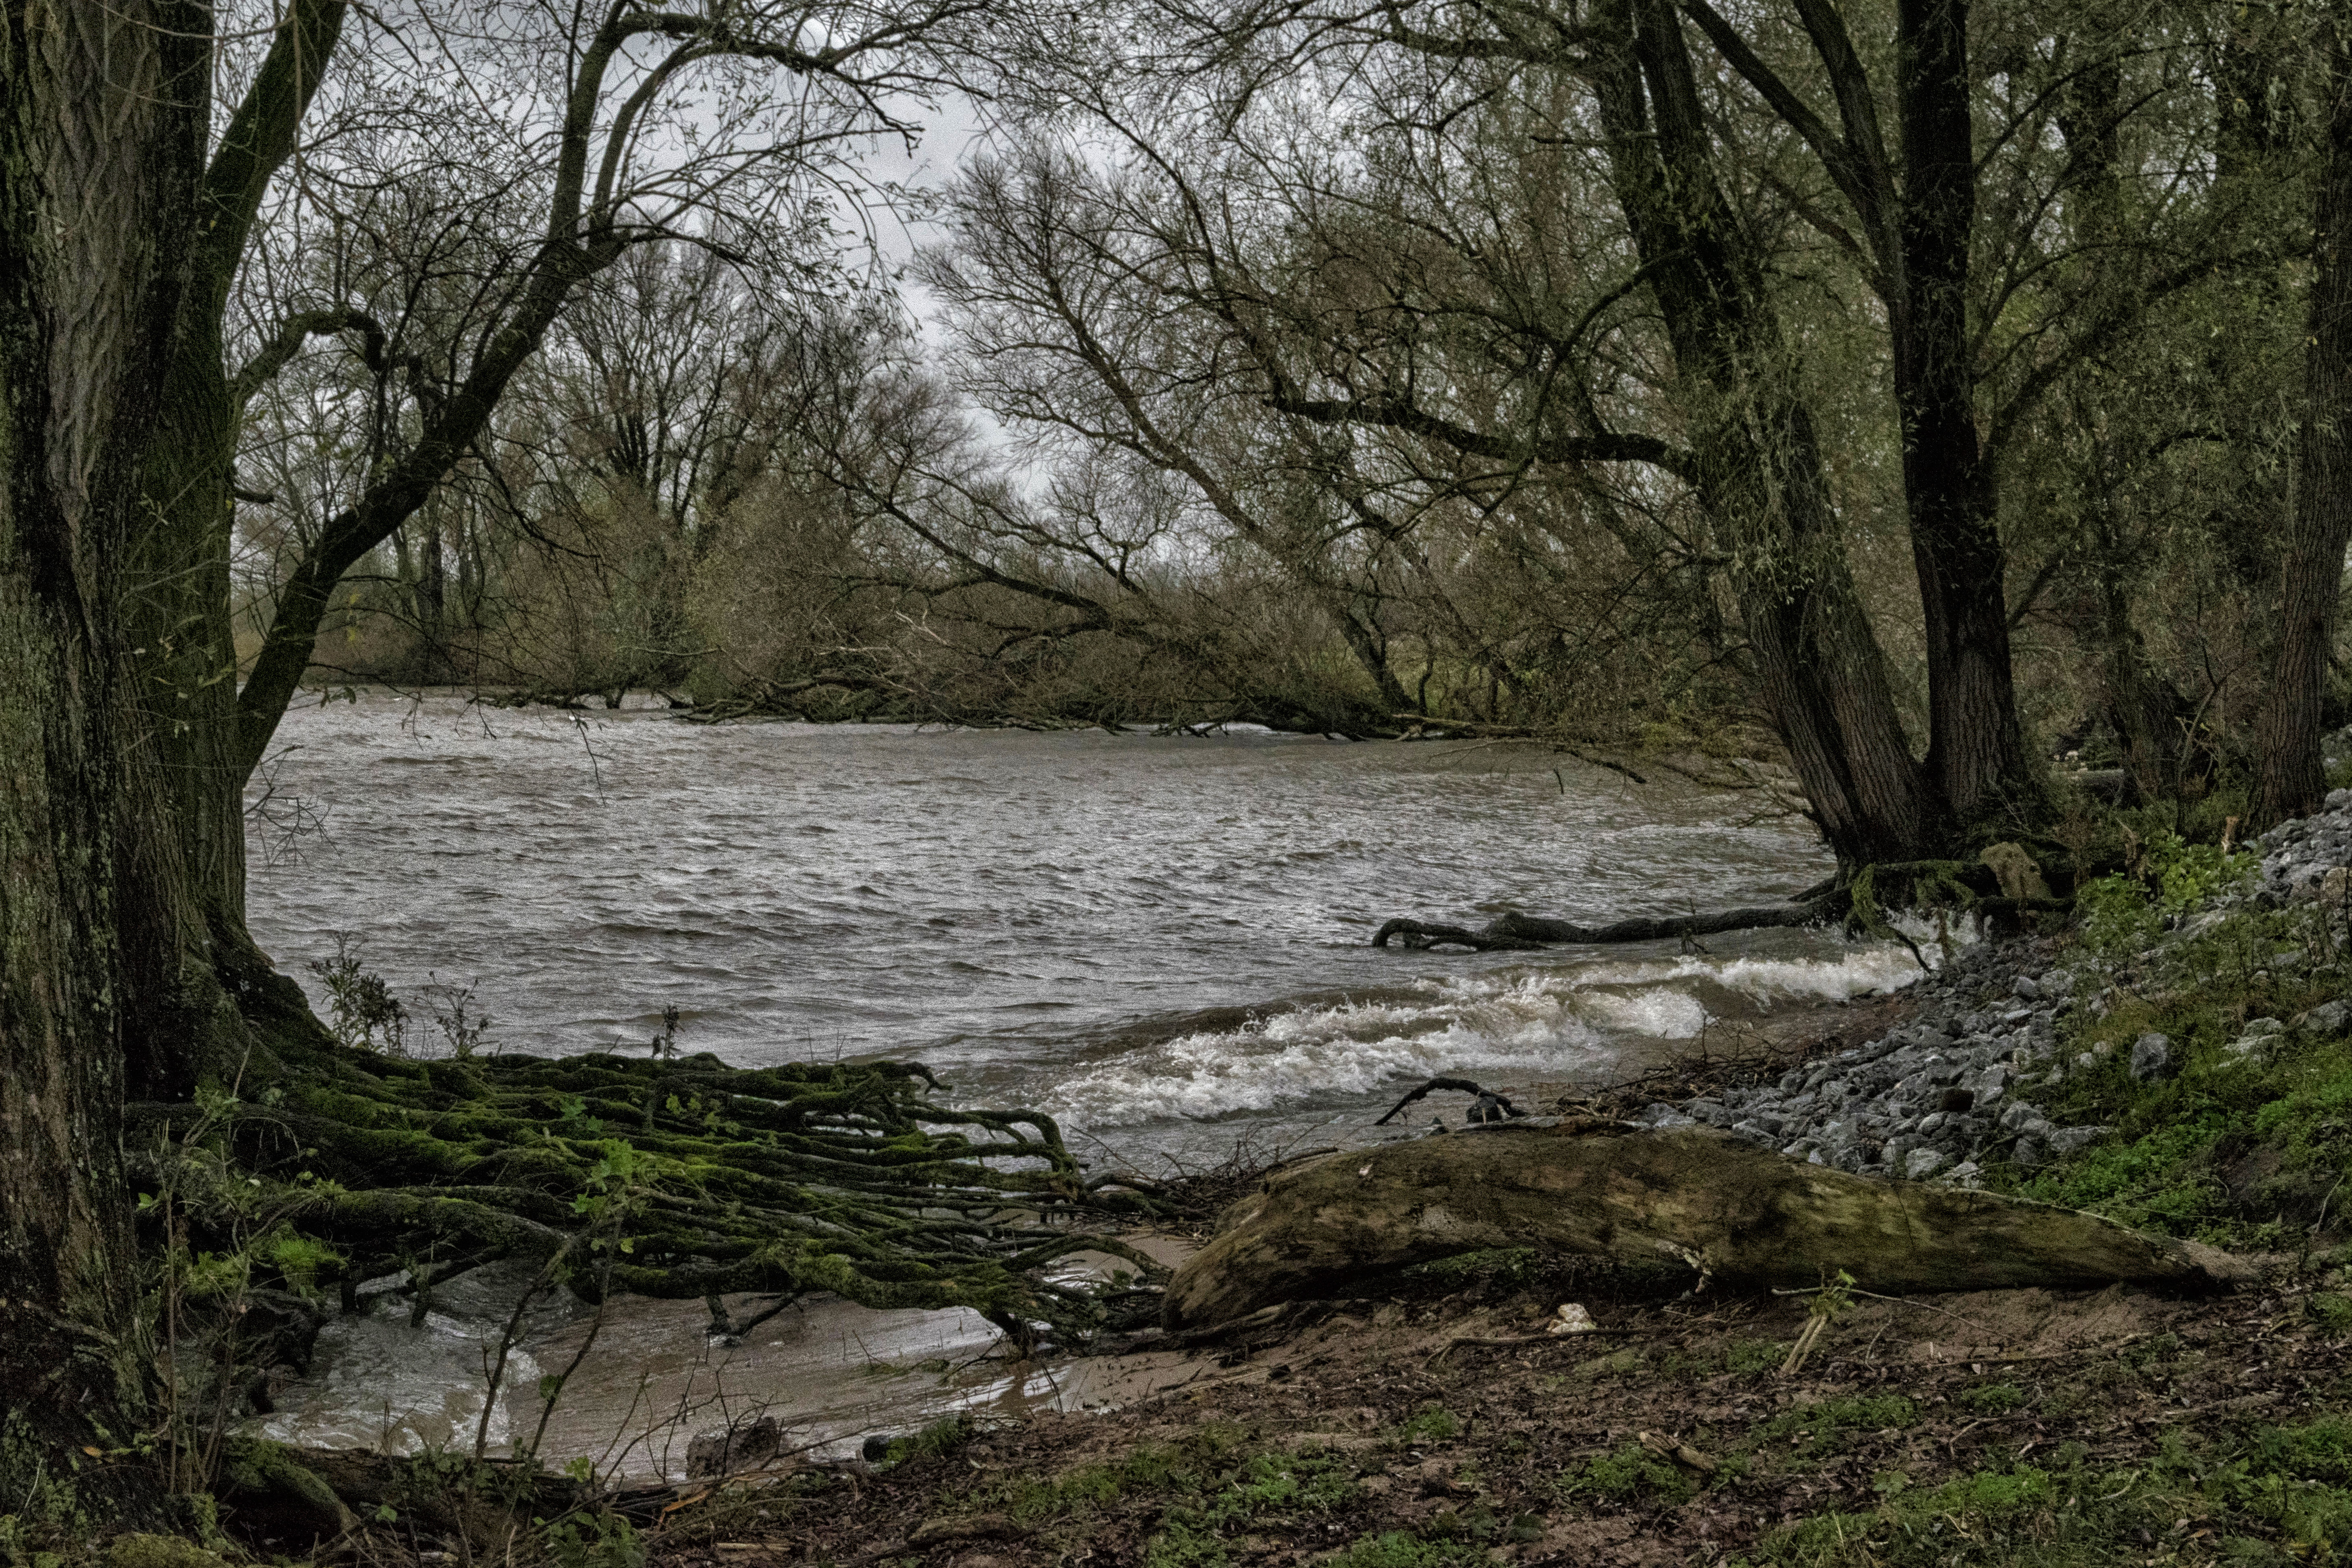
landscape, tree, water, nature, forest, outdoor, rock, wilderness, branch, plant, photography, leaf, flower, lake, river, stream, autumn, nikon, season, body of water, trees, nederland, netherlands, waves, cool image, zuidholland, willow, outdoorphotography, wetland, woodland, bomen, bad, herfst, habitat, i, paulvandevelde, pdvandevelde, padagudaloma, natuurfotografie, dordrecht, biesbosch, nederlandinfotos, wilgen, hollandse, rural area, golven, slecht, natural environment, atmospheric phenomenon, woody plant